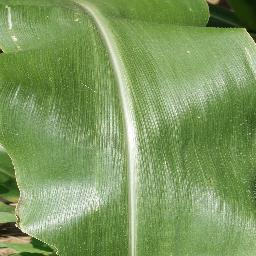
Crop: corn
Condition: (maize)_healthy